Wolfsburg Castle

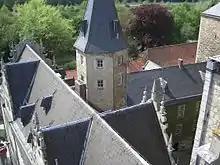
View of the southwest corner with its staircase tower, the "Wendelsteinturm"

In the middle of the 15th century, a medieval castle no longer reflected the status of the von Bartenslebens. They turned the less comfortable building into a showy palace in the Weser Renaissance style with gardens and parks. Nevertheless, it retained the character of a fortified water castle until 1840, when the protective moats were filled in as the Aller river was artificially confined and controlled.